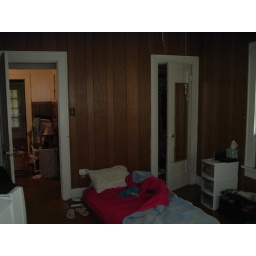
bedroom near door